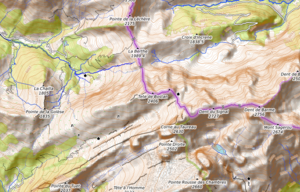
carte réalisée sur umap This map was created from OpenStreetMap project data, collected by the community. This map may be incomplete, and may contain errors. Don't rely solely on it for navigation.
La tête de Bostan ou tête de Bossetan est un sommet des Préalpes du Nord situé dans le massif du Giffre, à la limite de la Haute-Savoie et du Valais. Elle culmine à 2 406 mètres d'altitude selon l'IGN et à 2 405 mètres selon Swisstopo. Elle sépare la vallée du Giffre et le val d'Illiez.